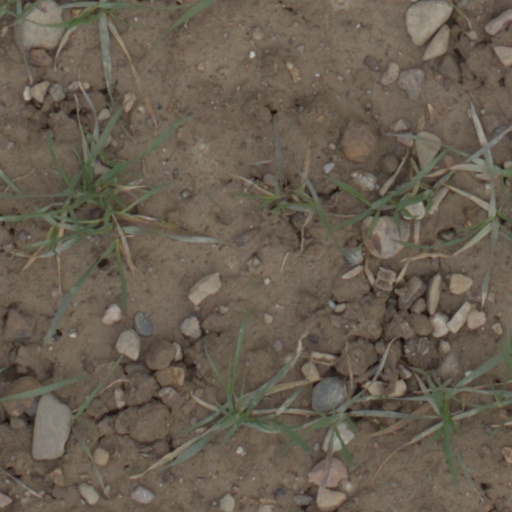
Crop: wheat